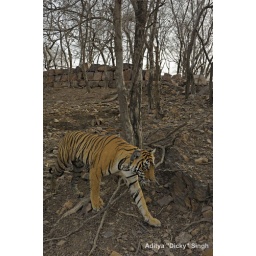
Radio collared tigress in front of a rock face Ranthambhore national park, Rajasthan, India.